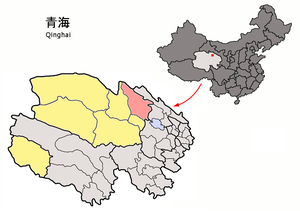
Le xian de Tianjun ou Xian de Têmqên est un district administratif de la province du Qinghai en Chine. Il est placé sous la juridiction de la préfecture autonome mongole et tibétaine de Haixi.